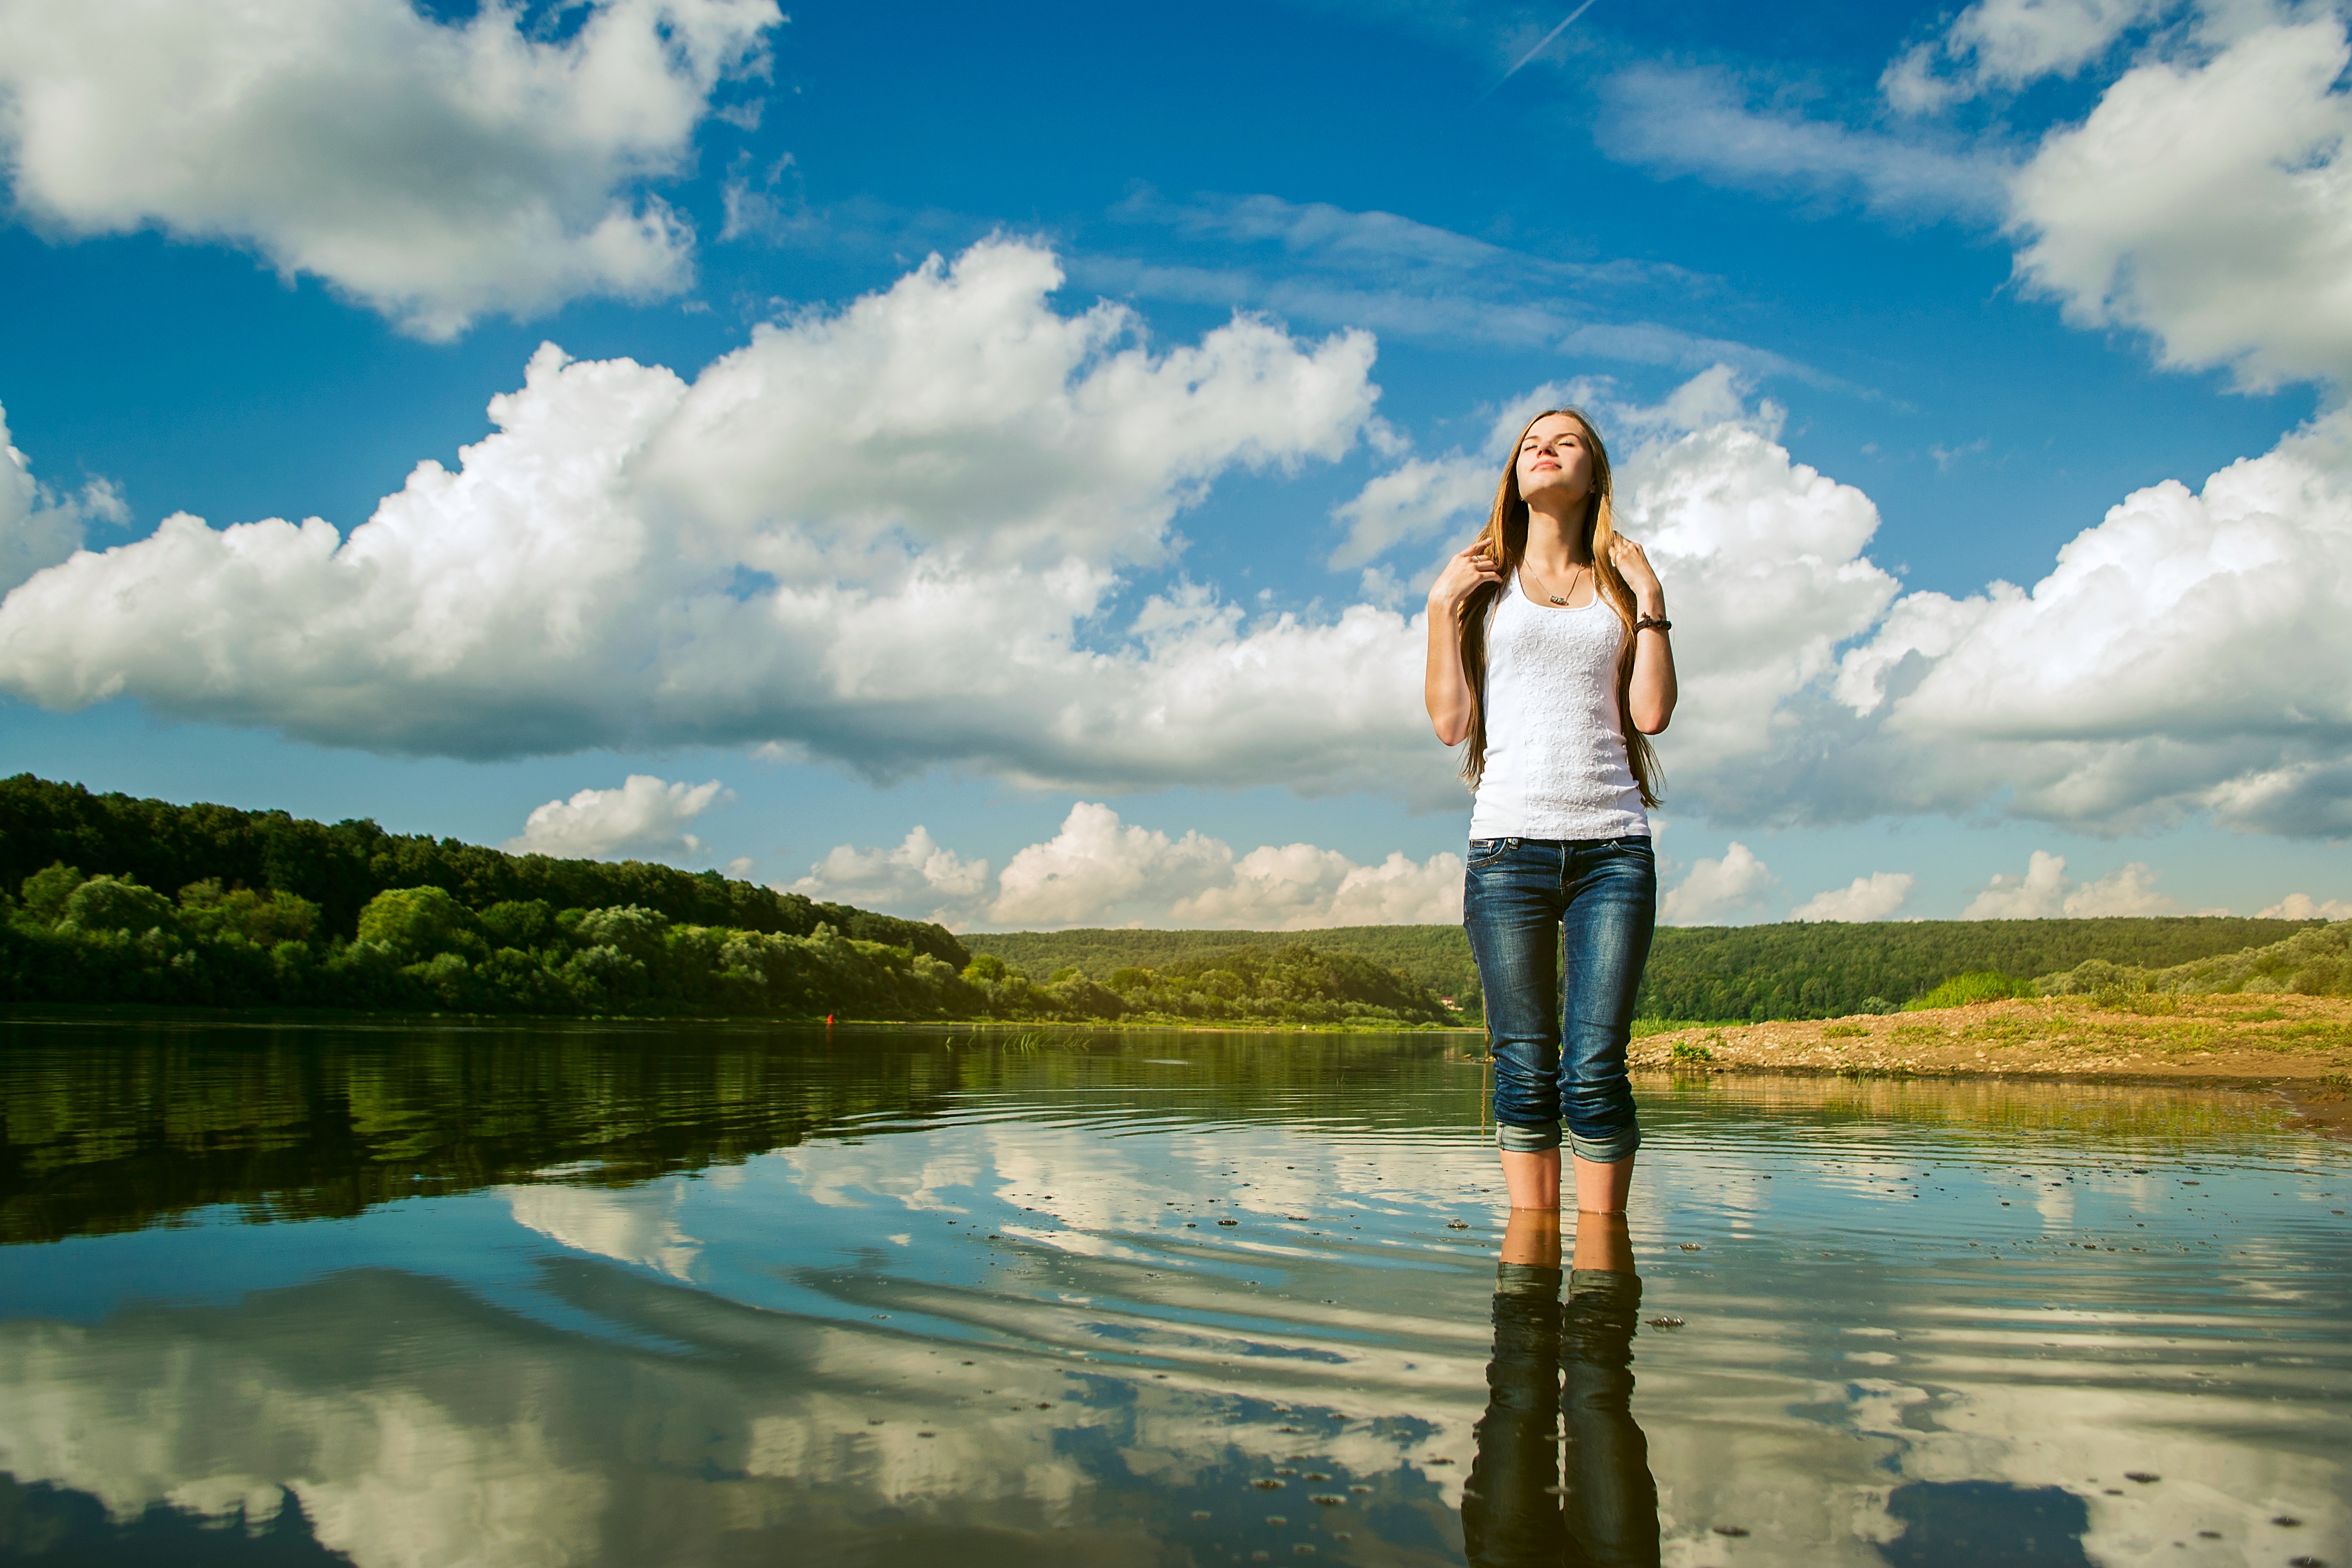
sea, water, nature, horizon, cloud, sky, girl, woman, sunlight, morning, lake, river, summer, vacation, reflection, enjoy, good weather, nega